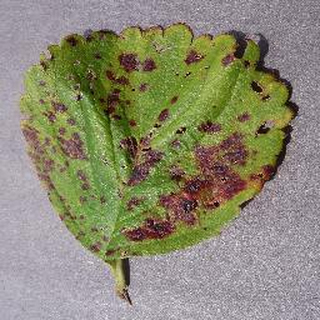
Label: strawberry_leaf_scorch